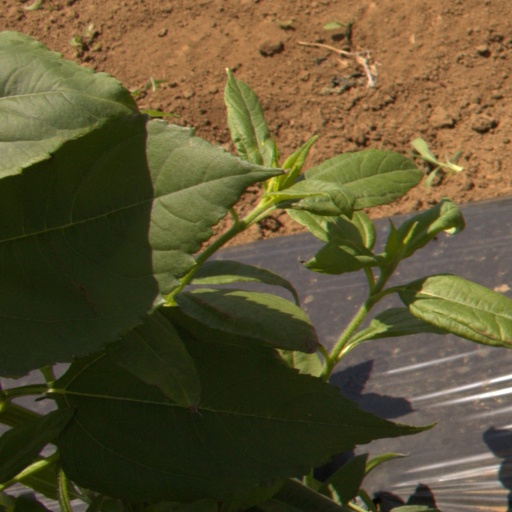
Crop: Jerusalem artichoke